Paul Camboué

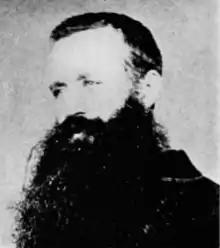

Paul Camboué (22 April 1849 – July 1929) was a French Jesuit priest, arachnologist, and entomologist.